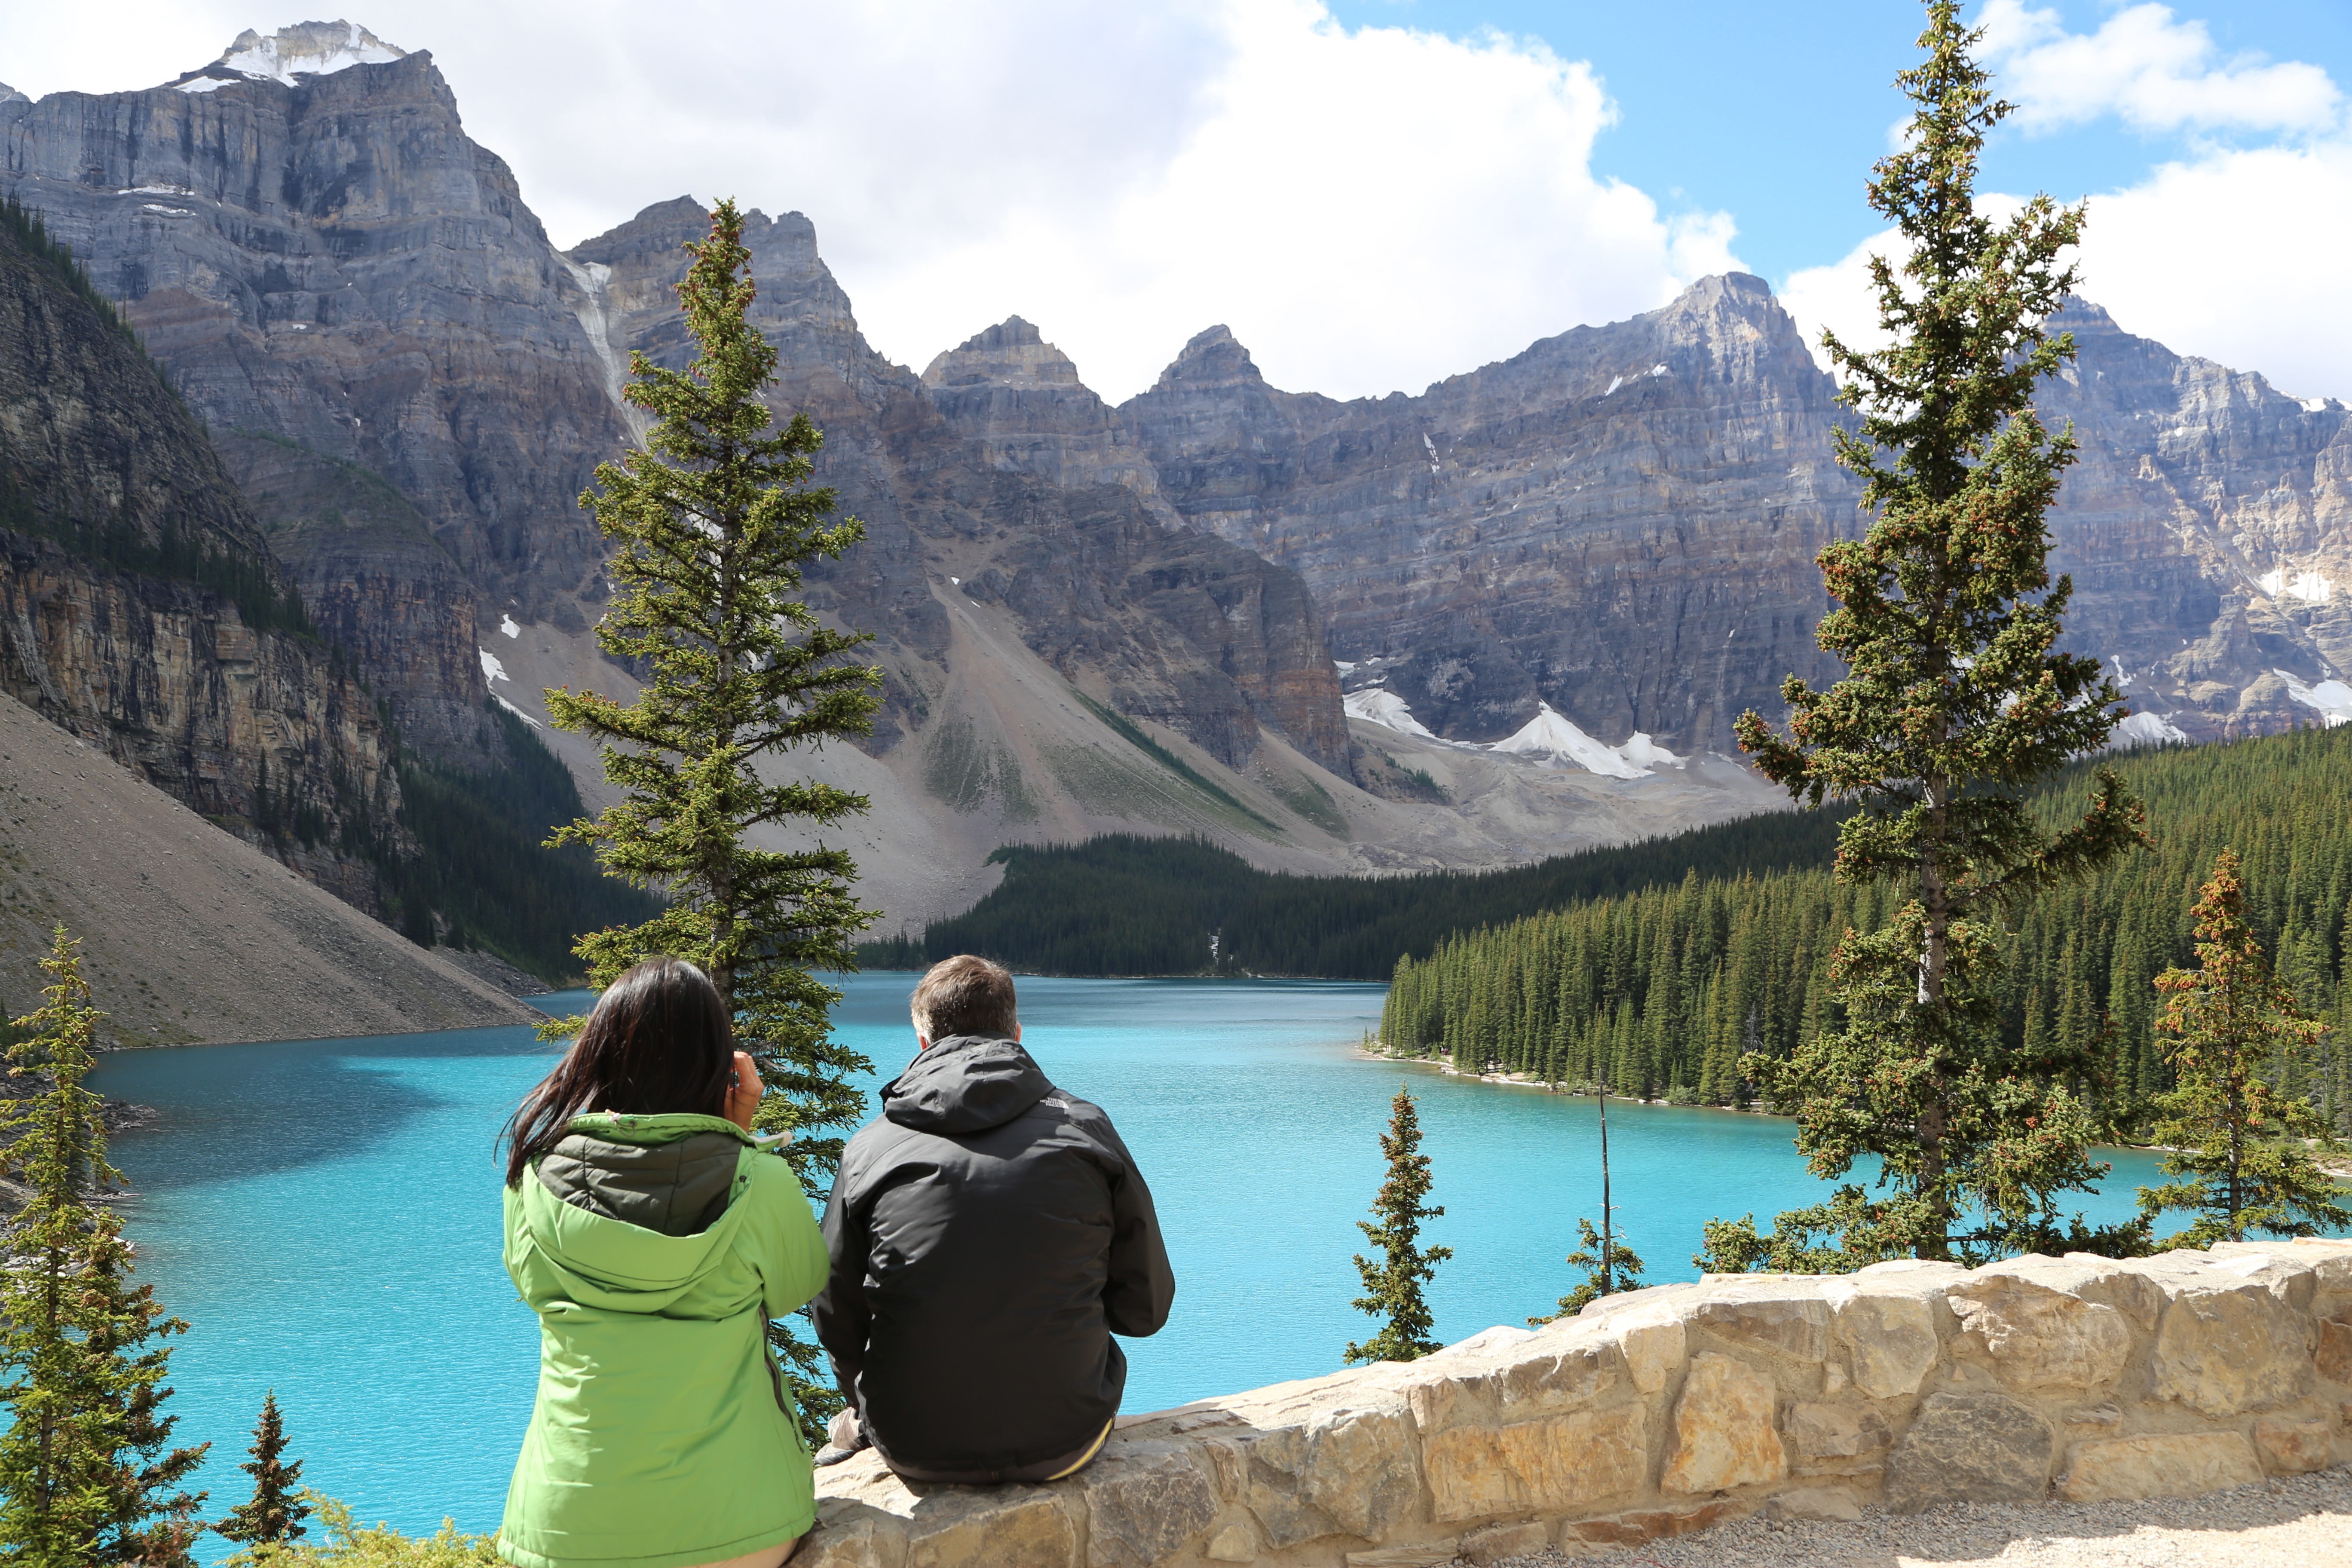
landscape, tree, water, nature, wilderness, mountain, snow, lake, adventure, valley, mountain range, recreation, environment, reflection, tranquil, scenic, serene, reservoir, tourism, national park, turquoise, mountains, rockies, banff, watercourse, glaciers, destination, moraine, tarn, glacial lake, moraine lake, outdoor recreation, glacial landform, mount scenery